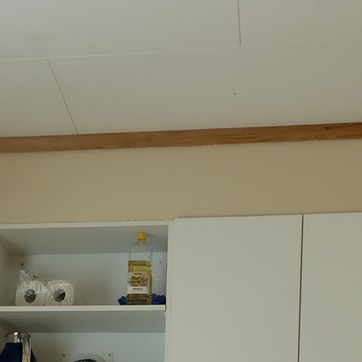
Material: painted